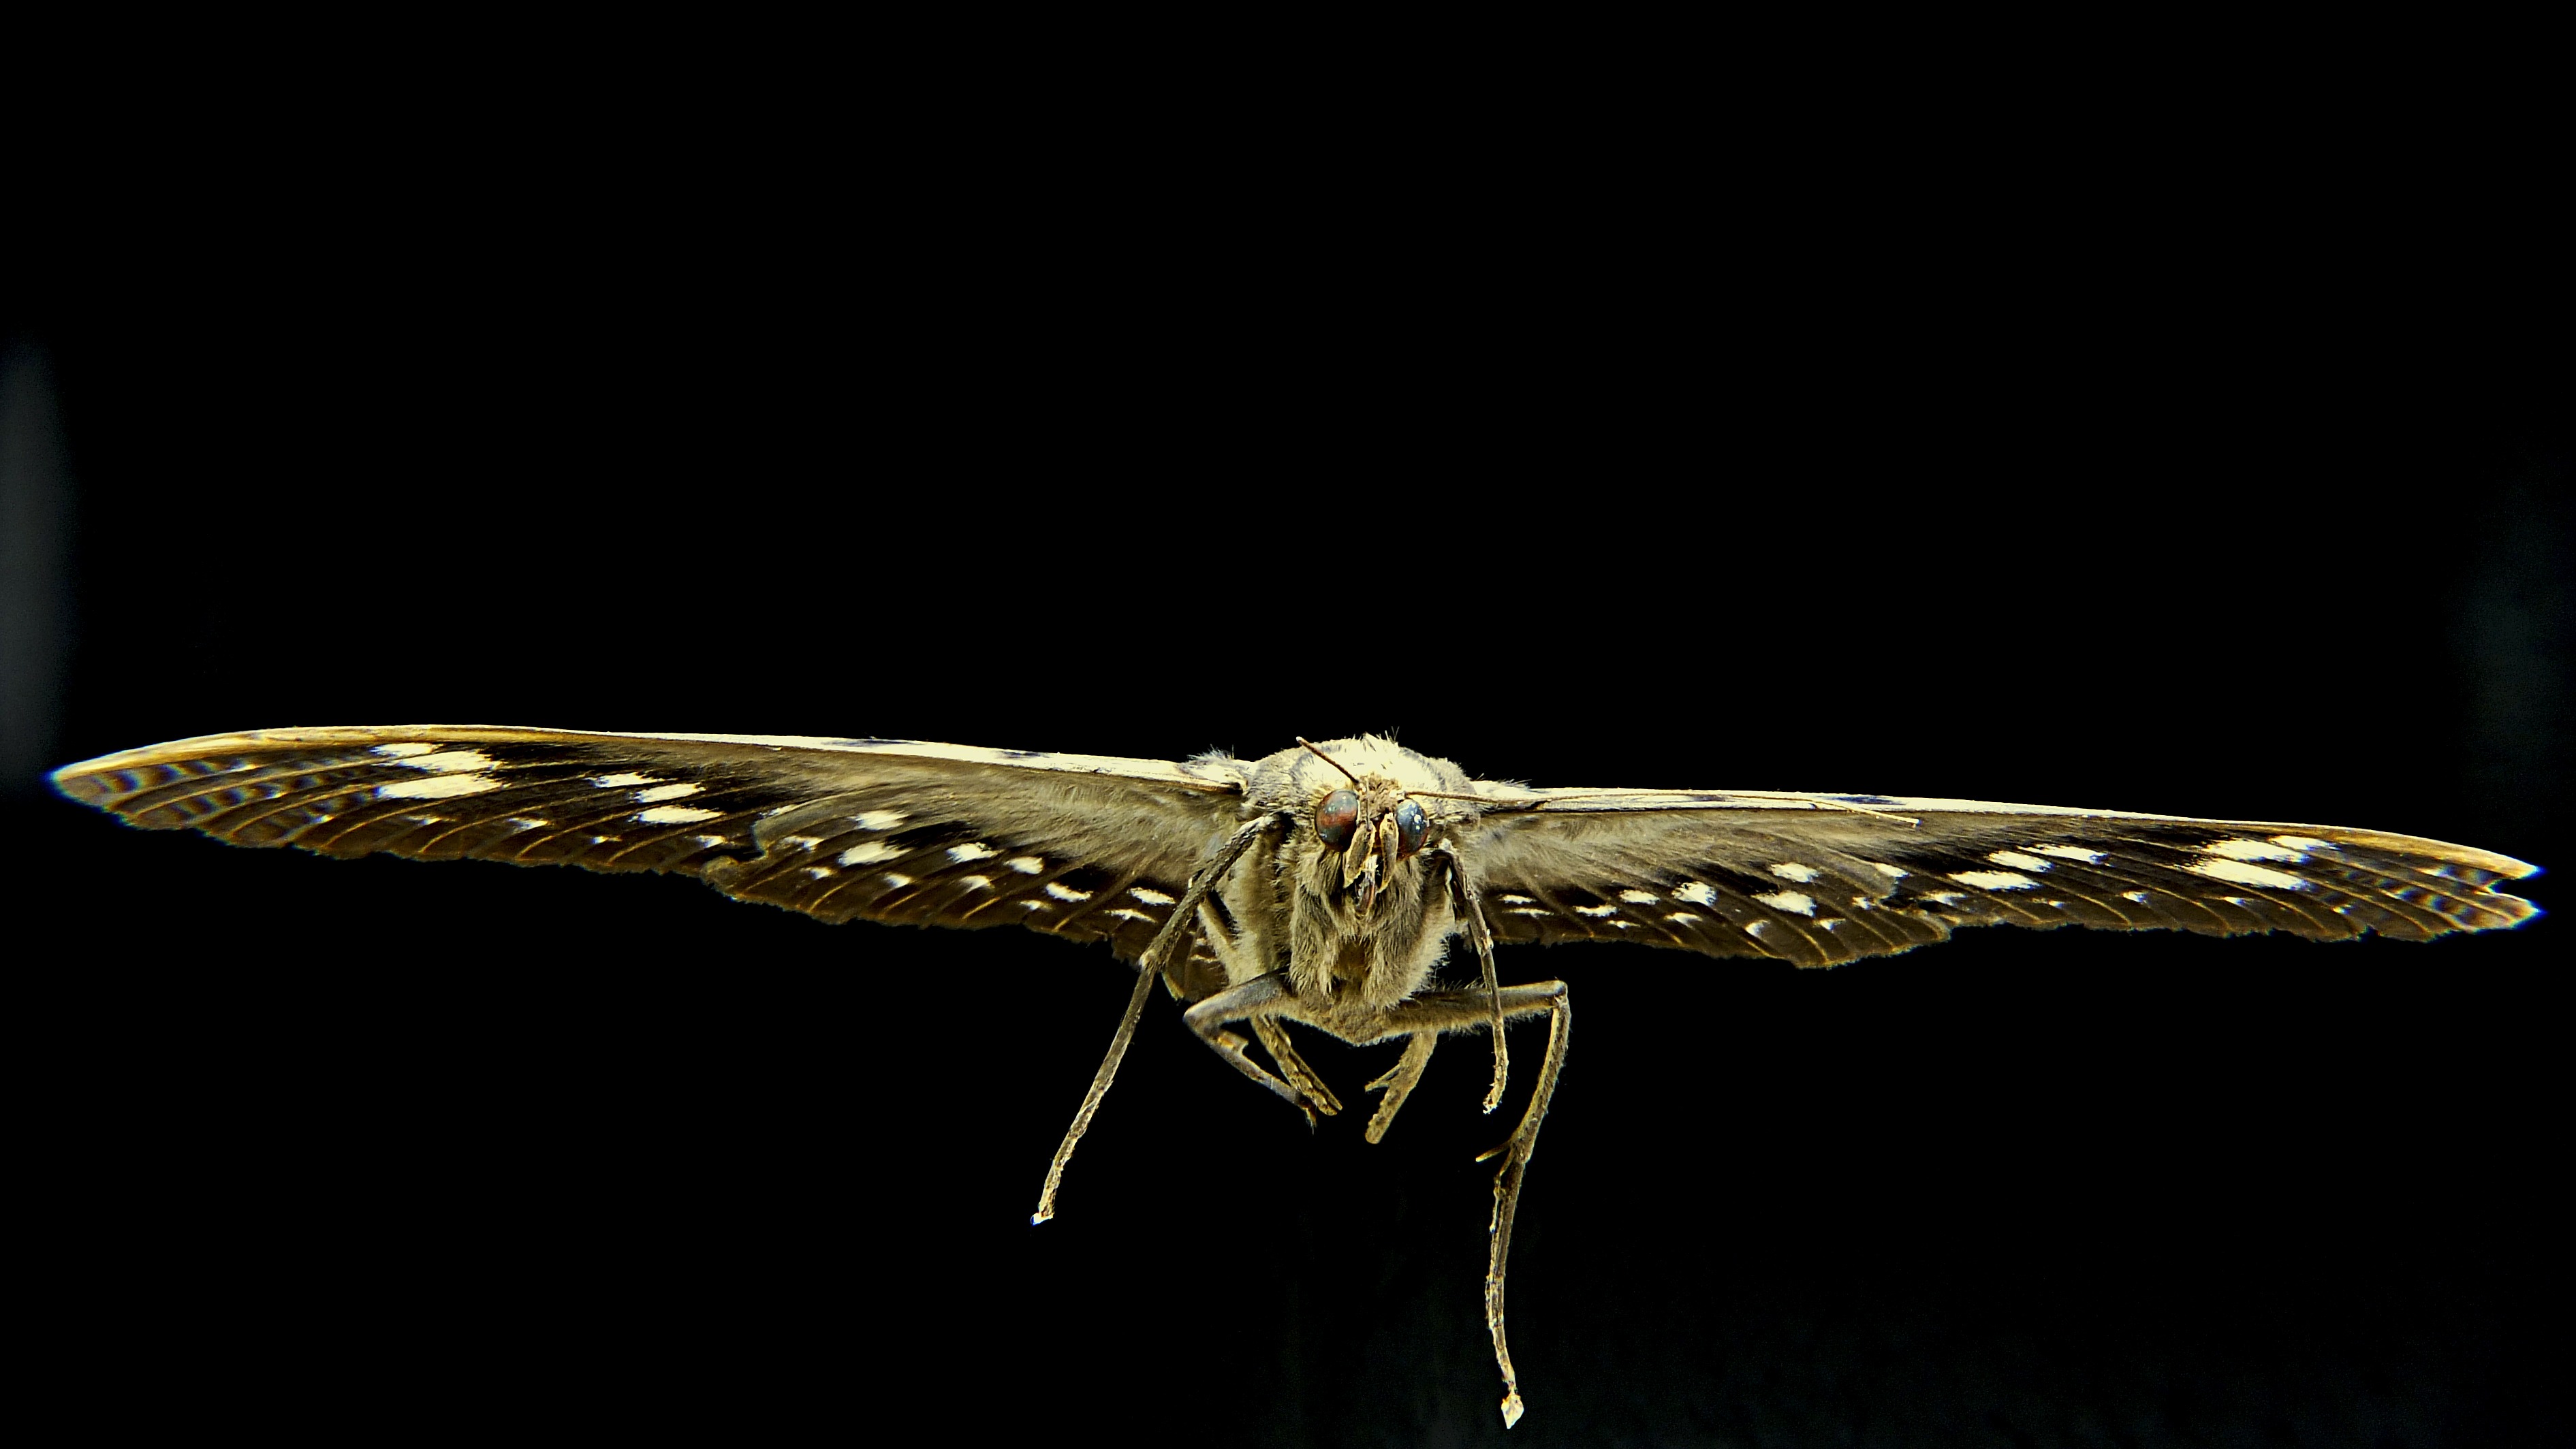
wing, insect, moth, butterfly, fauna, invertebrate, dragonfly, macro photography, arthropod, moths and butterflies